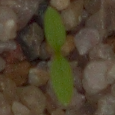
Label: common_chickweed